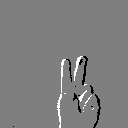
ASL letter: v